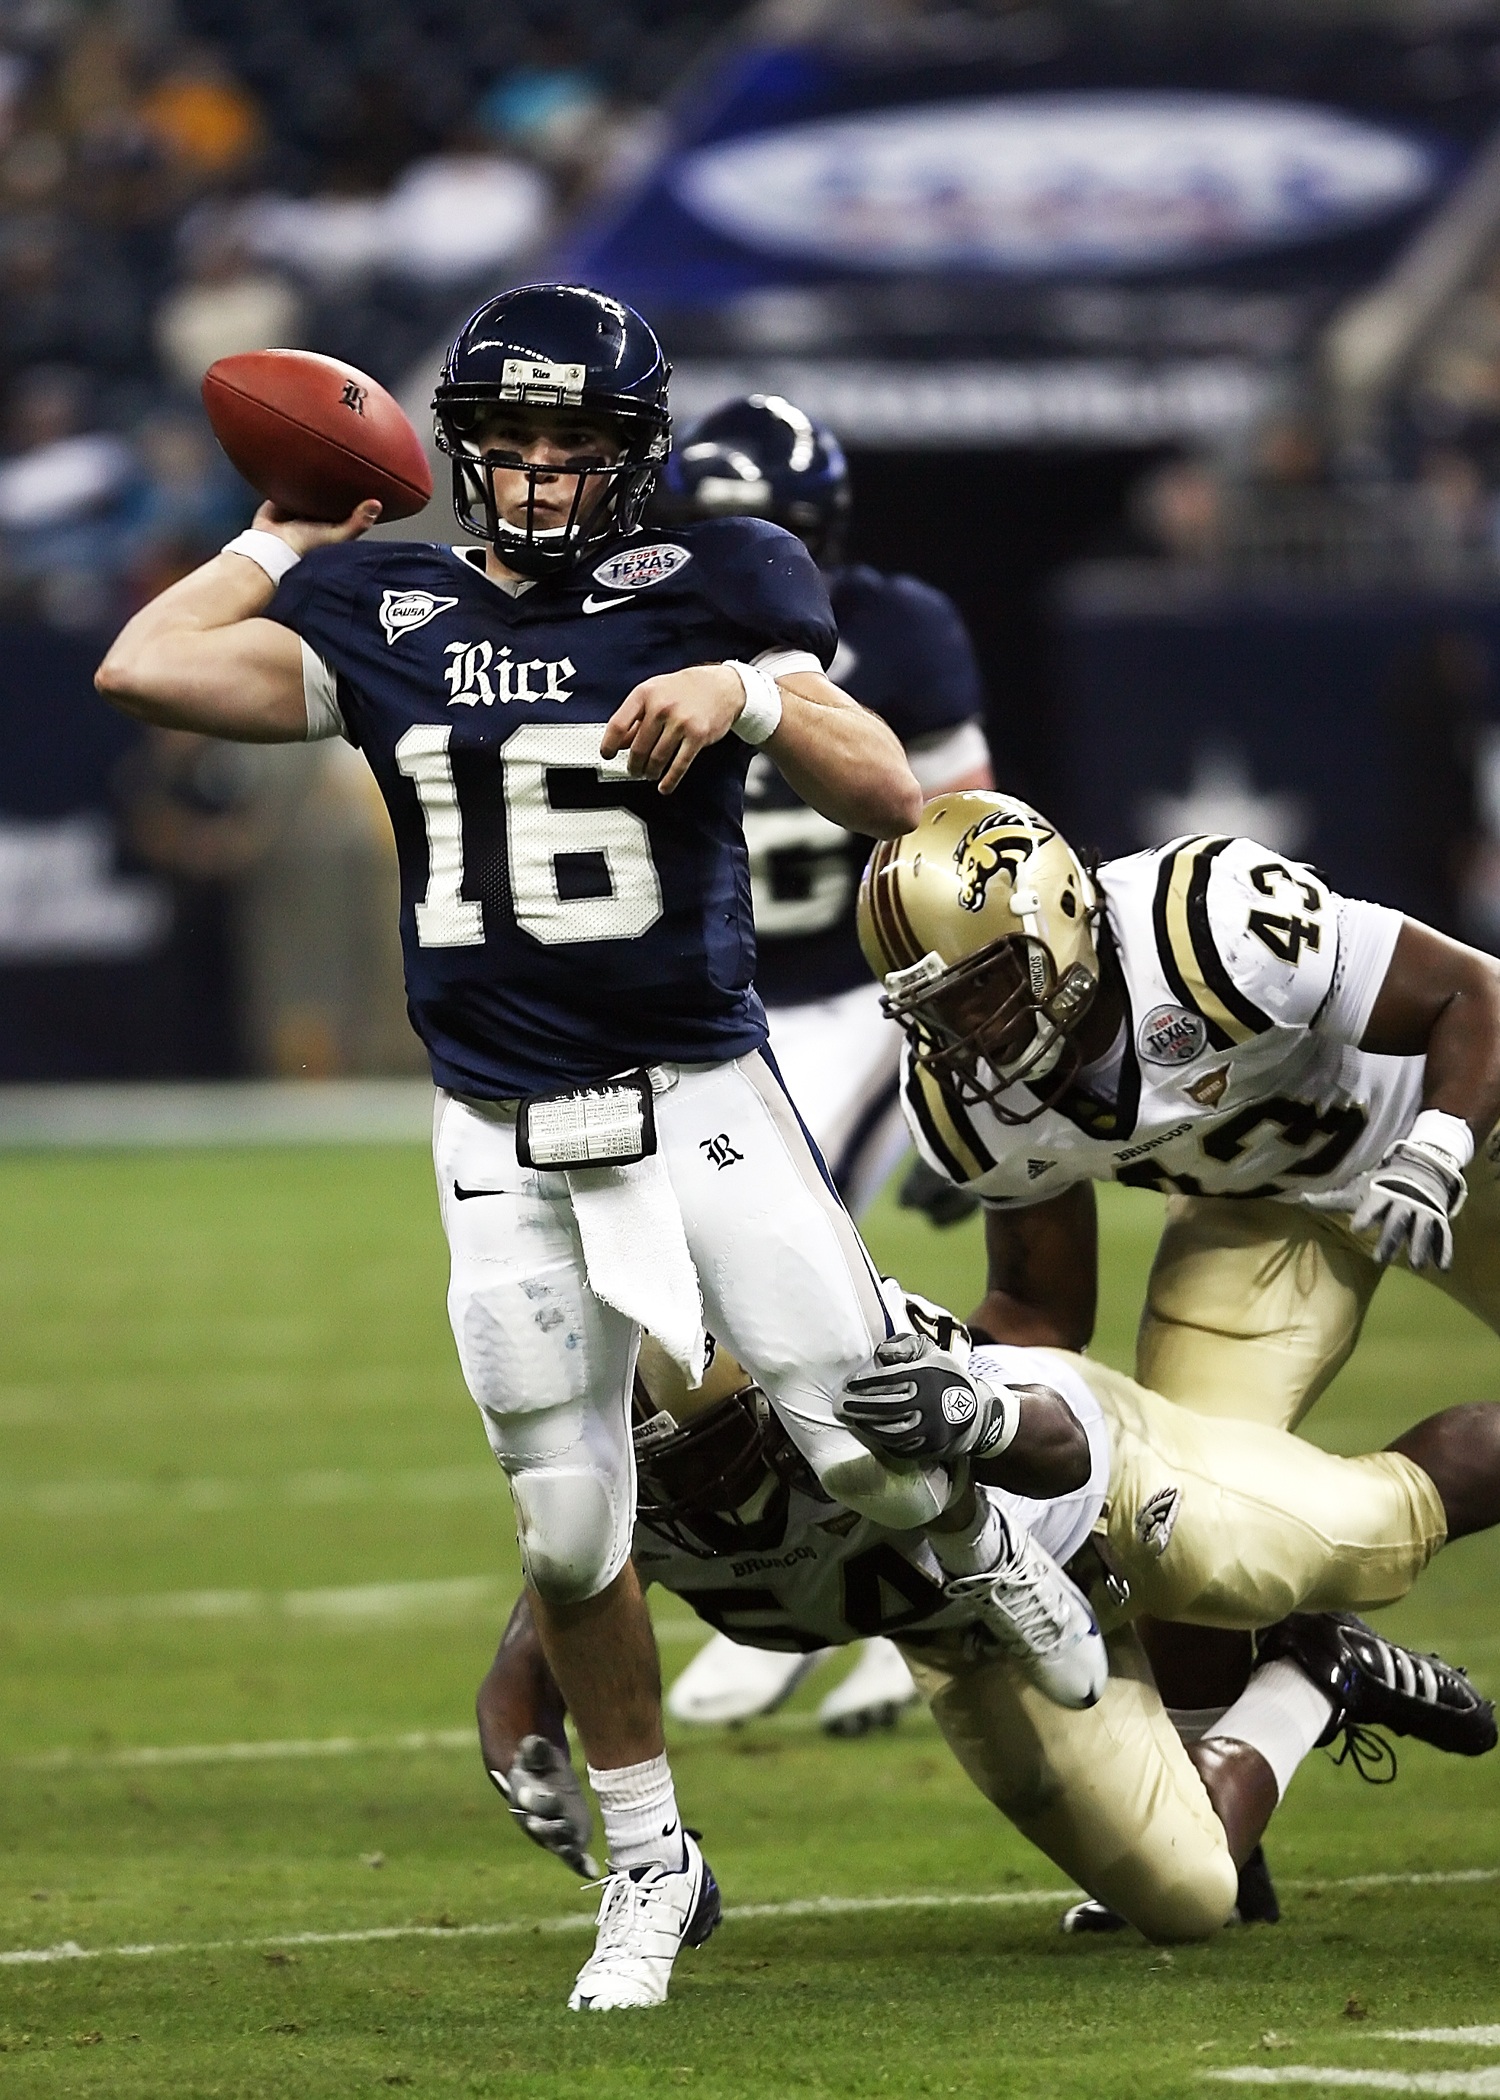
sport, field, game, play, athletic, soccer, football, stadium, player, throw, competition, american football, sports, helmet, ball, athlete, touchdown, tackle, football player, football american, football game, quarterback, college football, american football field, throwing pass, texas football, canadian football, arena football, football equipment and supplies, gridiron football